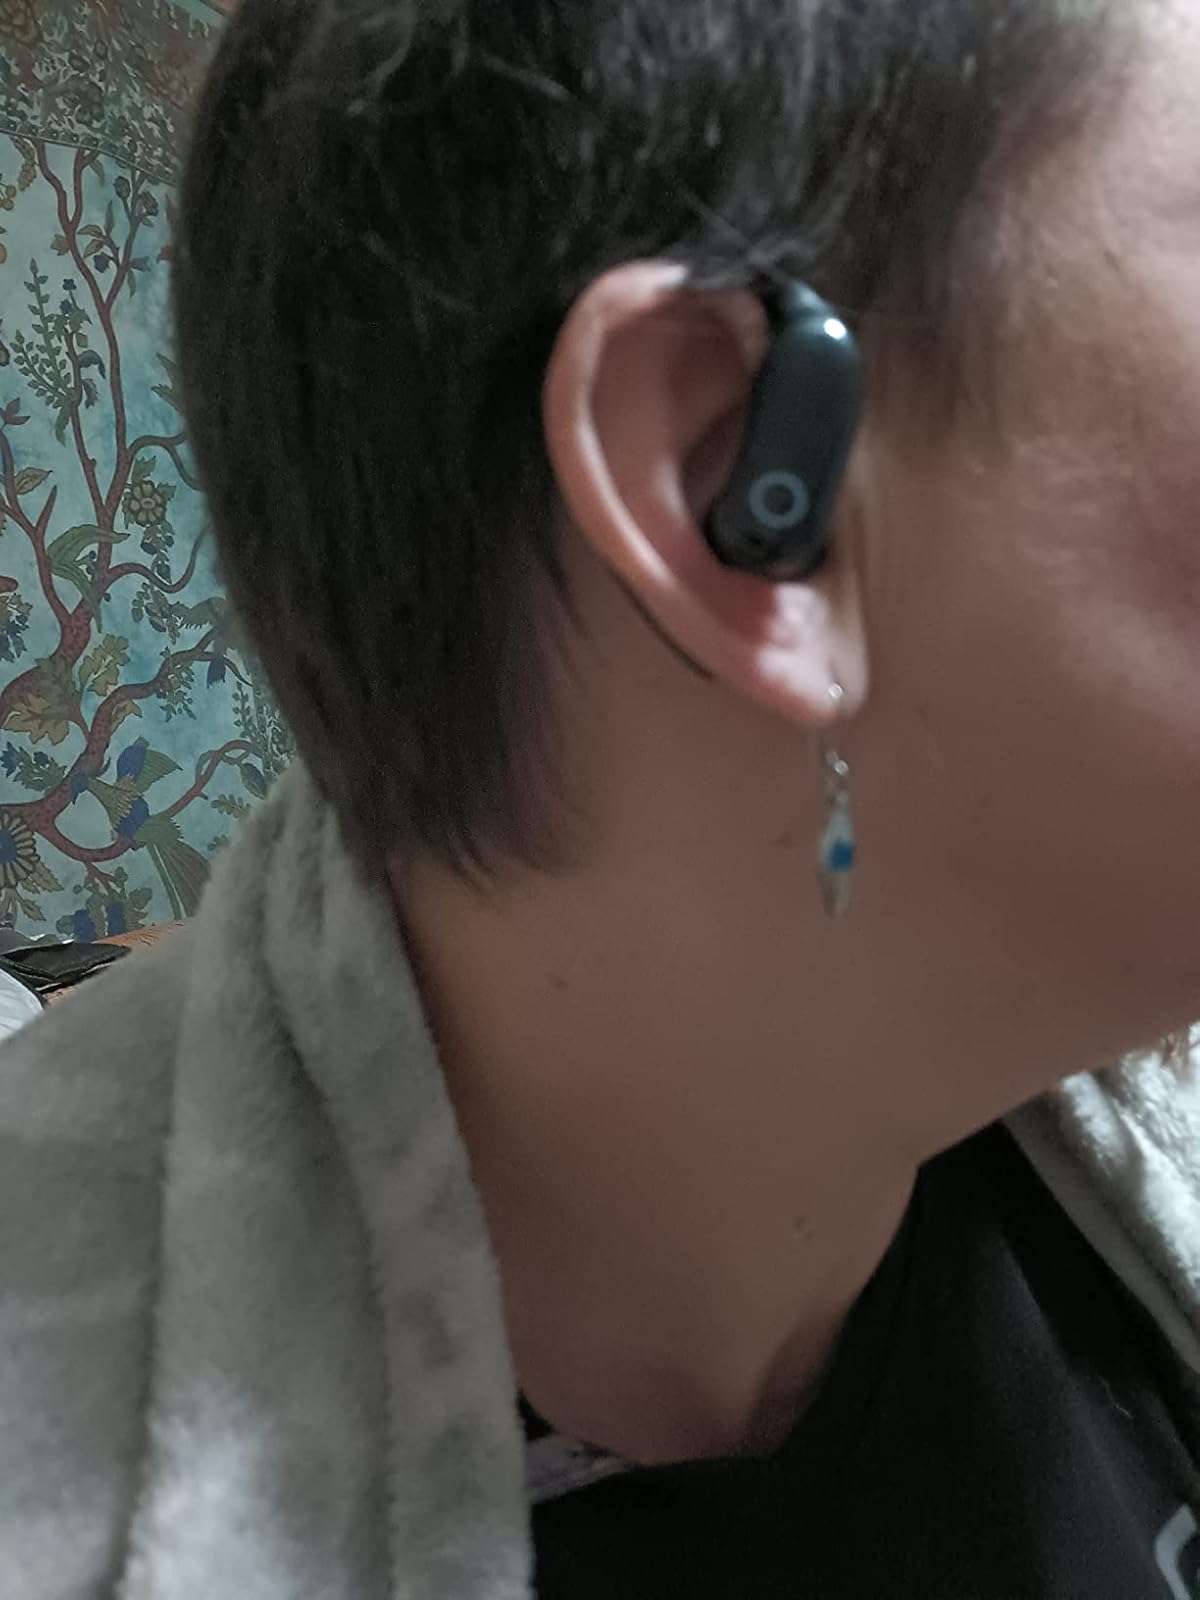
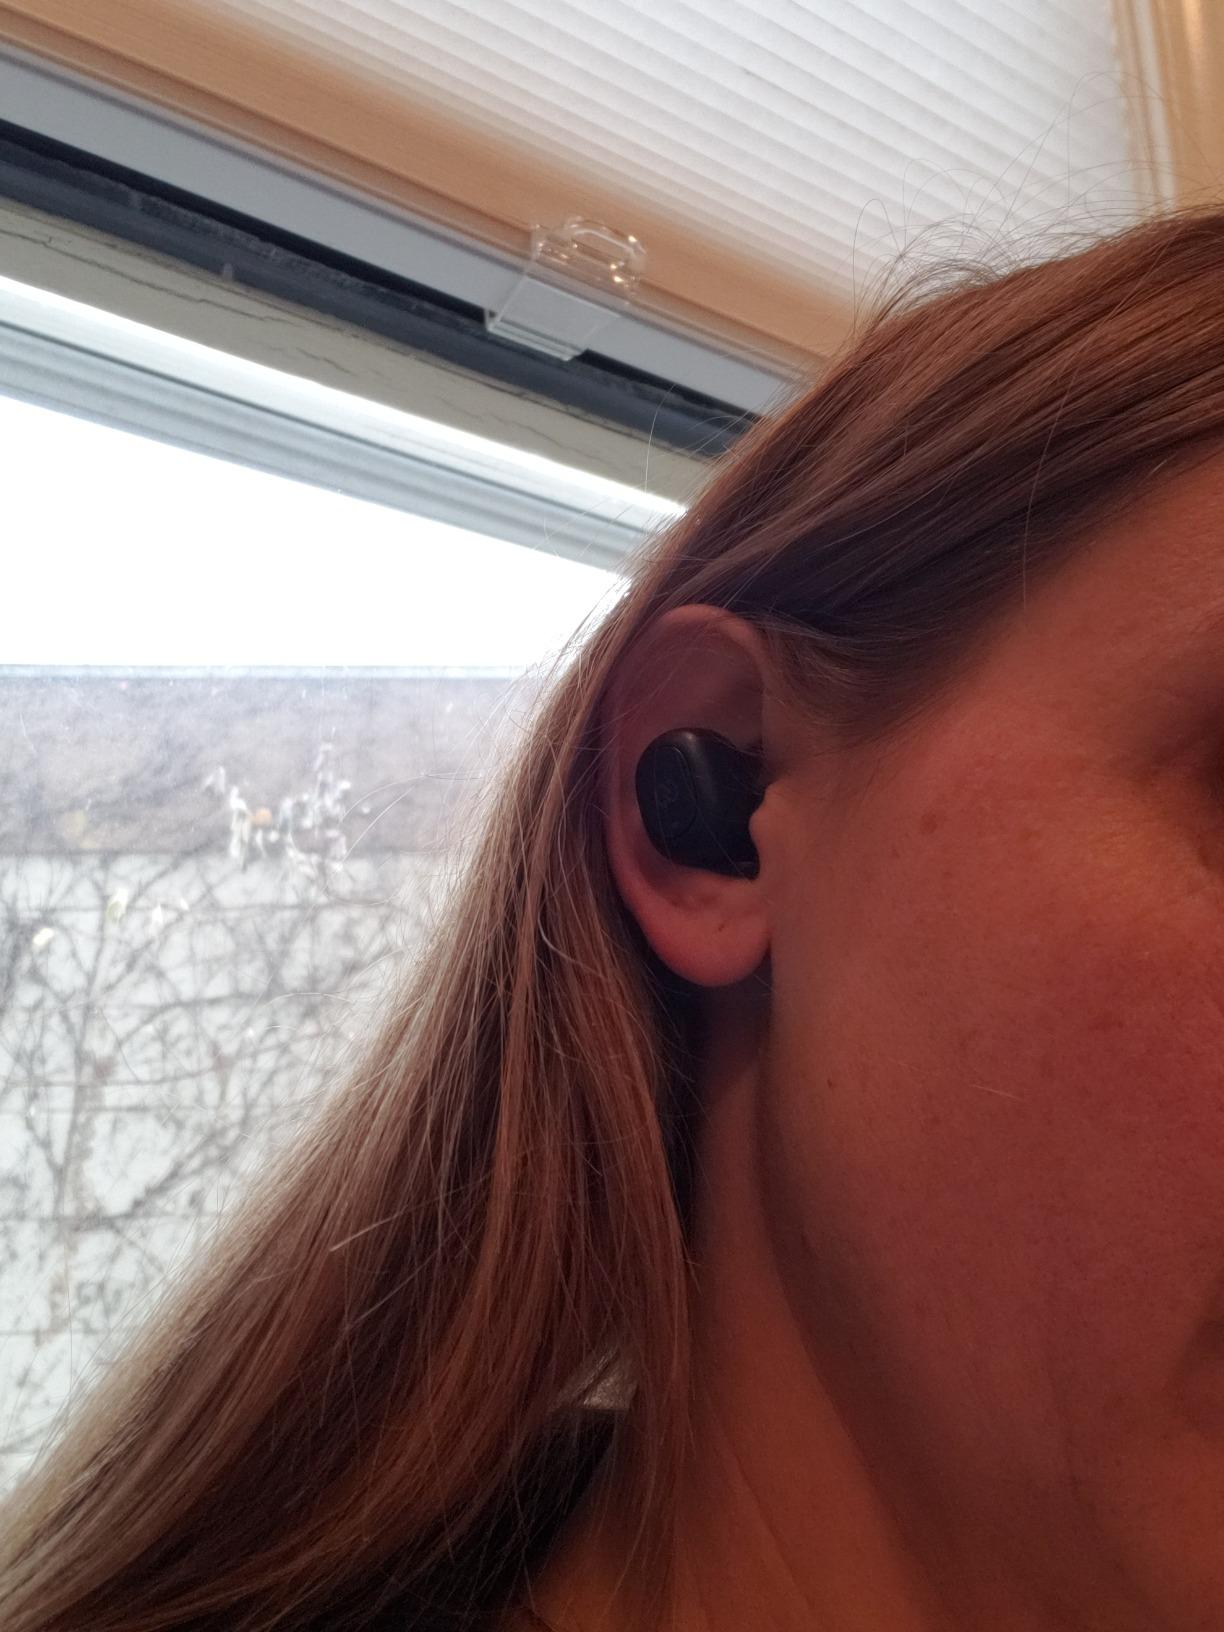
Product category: earbuds
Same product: no